Eastern Suburbs RUFC (Tasmania)

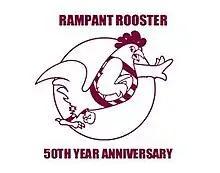
Player uniform logo

Eastern Suburbs Rugby Union Football Club Inc. fields two teams in the South Eastern Tasmania Eightball Association which is affiliated with Eightball Tasmania, Australian Eight Ball Federation and the World Eightball Pool Federation.